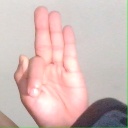
अक्षर: फ